Pirouz Davani

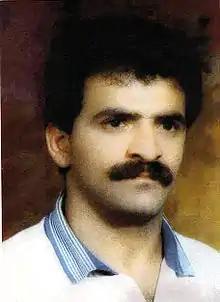
Pirouz Davani

Pirouz Davani (1961–1998~) is, or was, an Iranian leftist activist and editor of the "Pirouz" (Persian: ""Victorious"") newspaper. He disappeared on 28 August 1998 while leaving his residence in Tehran. Some have suggested that Davani was murdered.